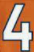
Number: 4